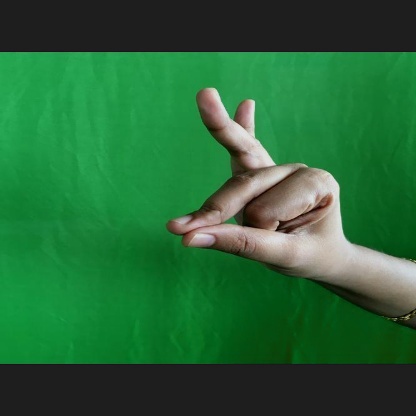
Mudra: Bramaram